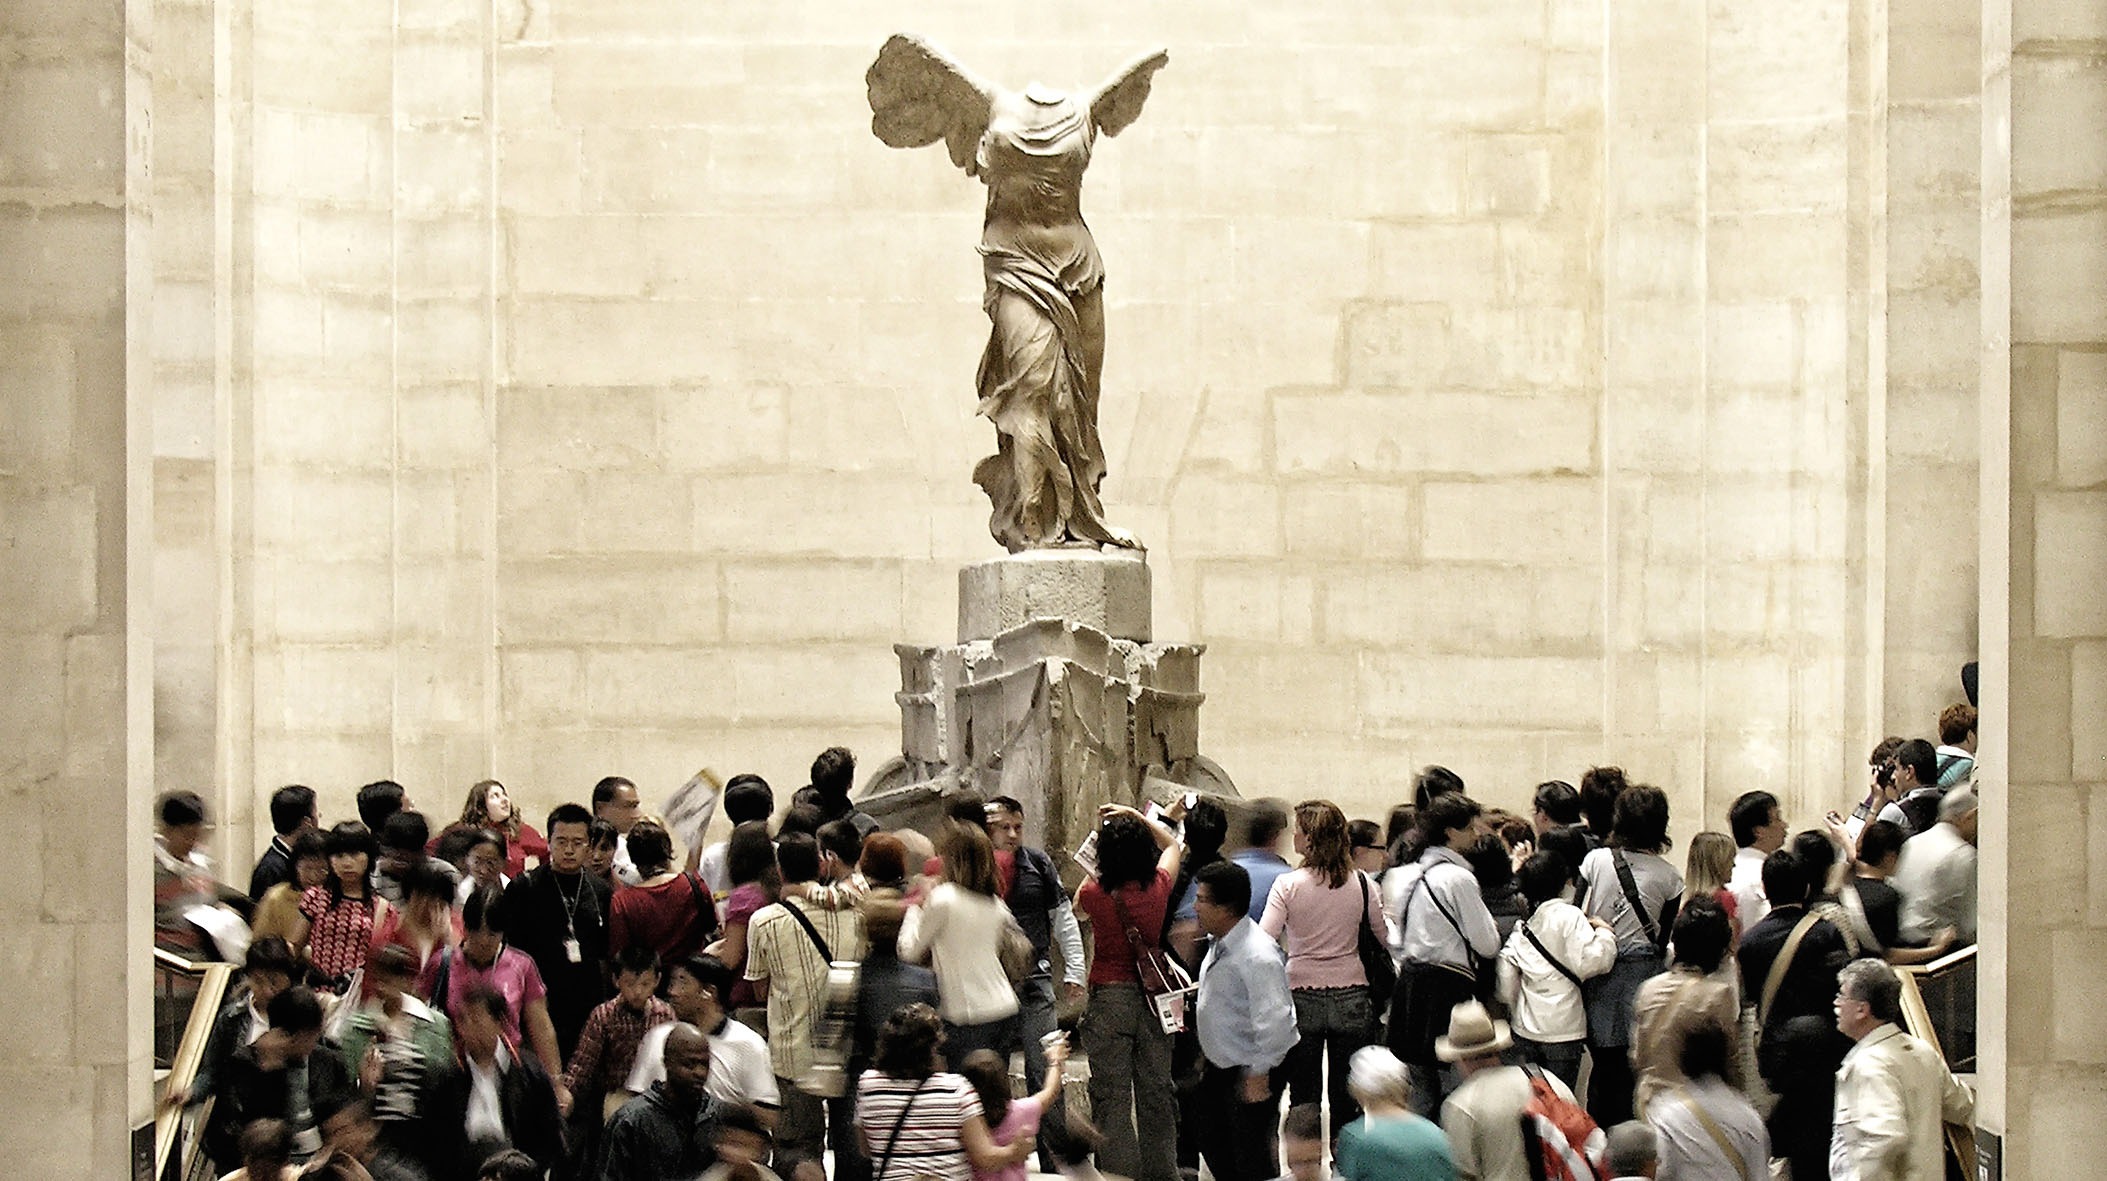
people, paris, crowd, monument, france, statue, louvre, museum, nike, art, temple, photograph, antiquity